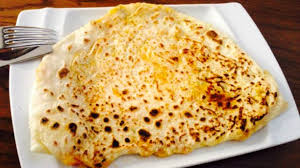
Yemek: gozleme